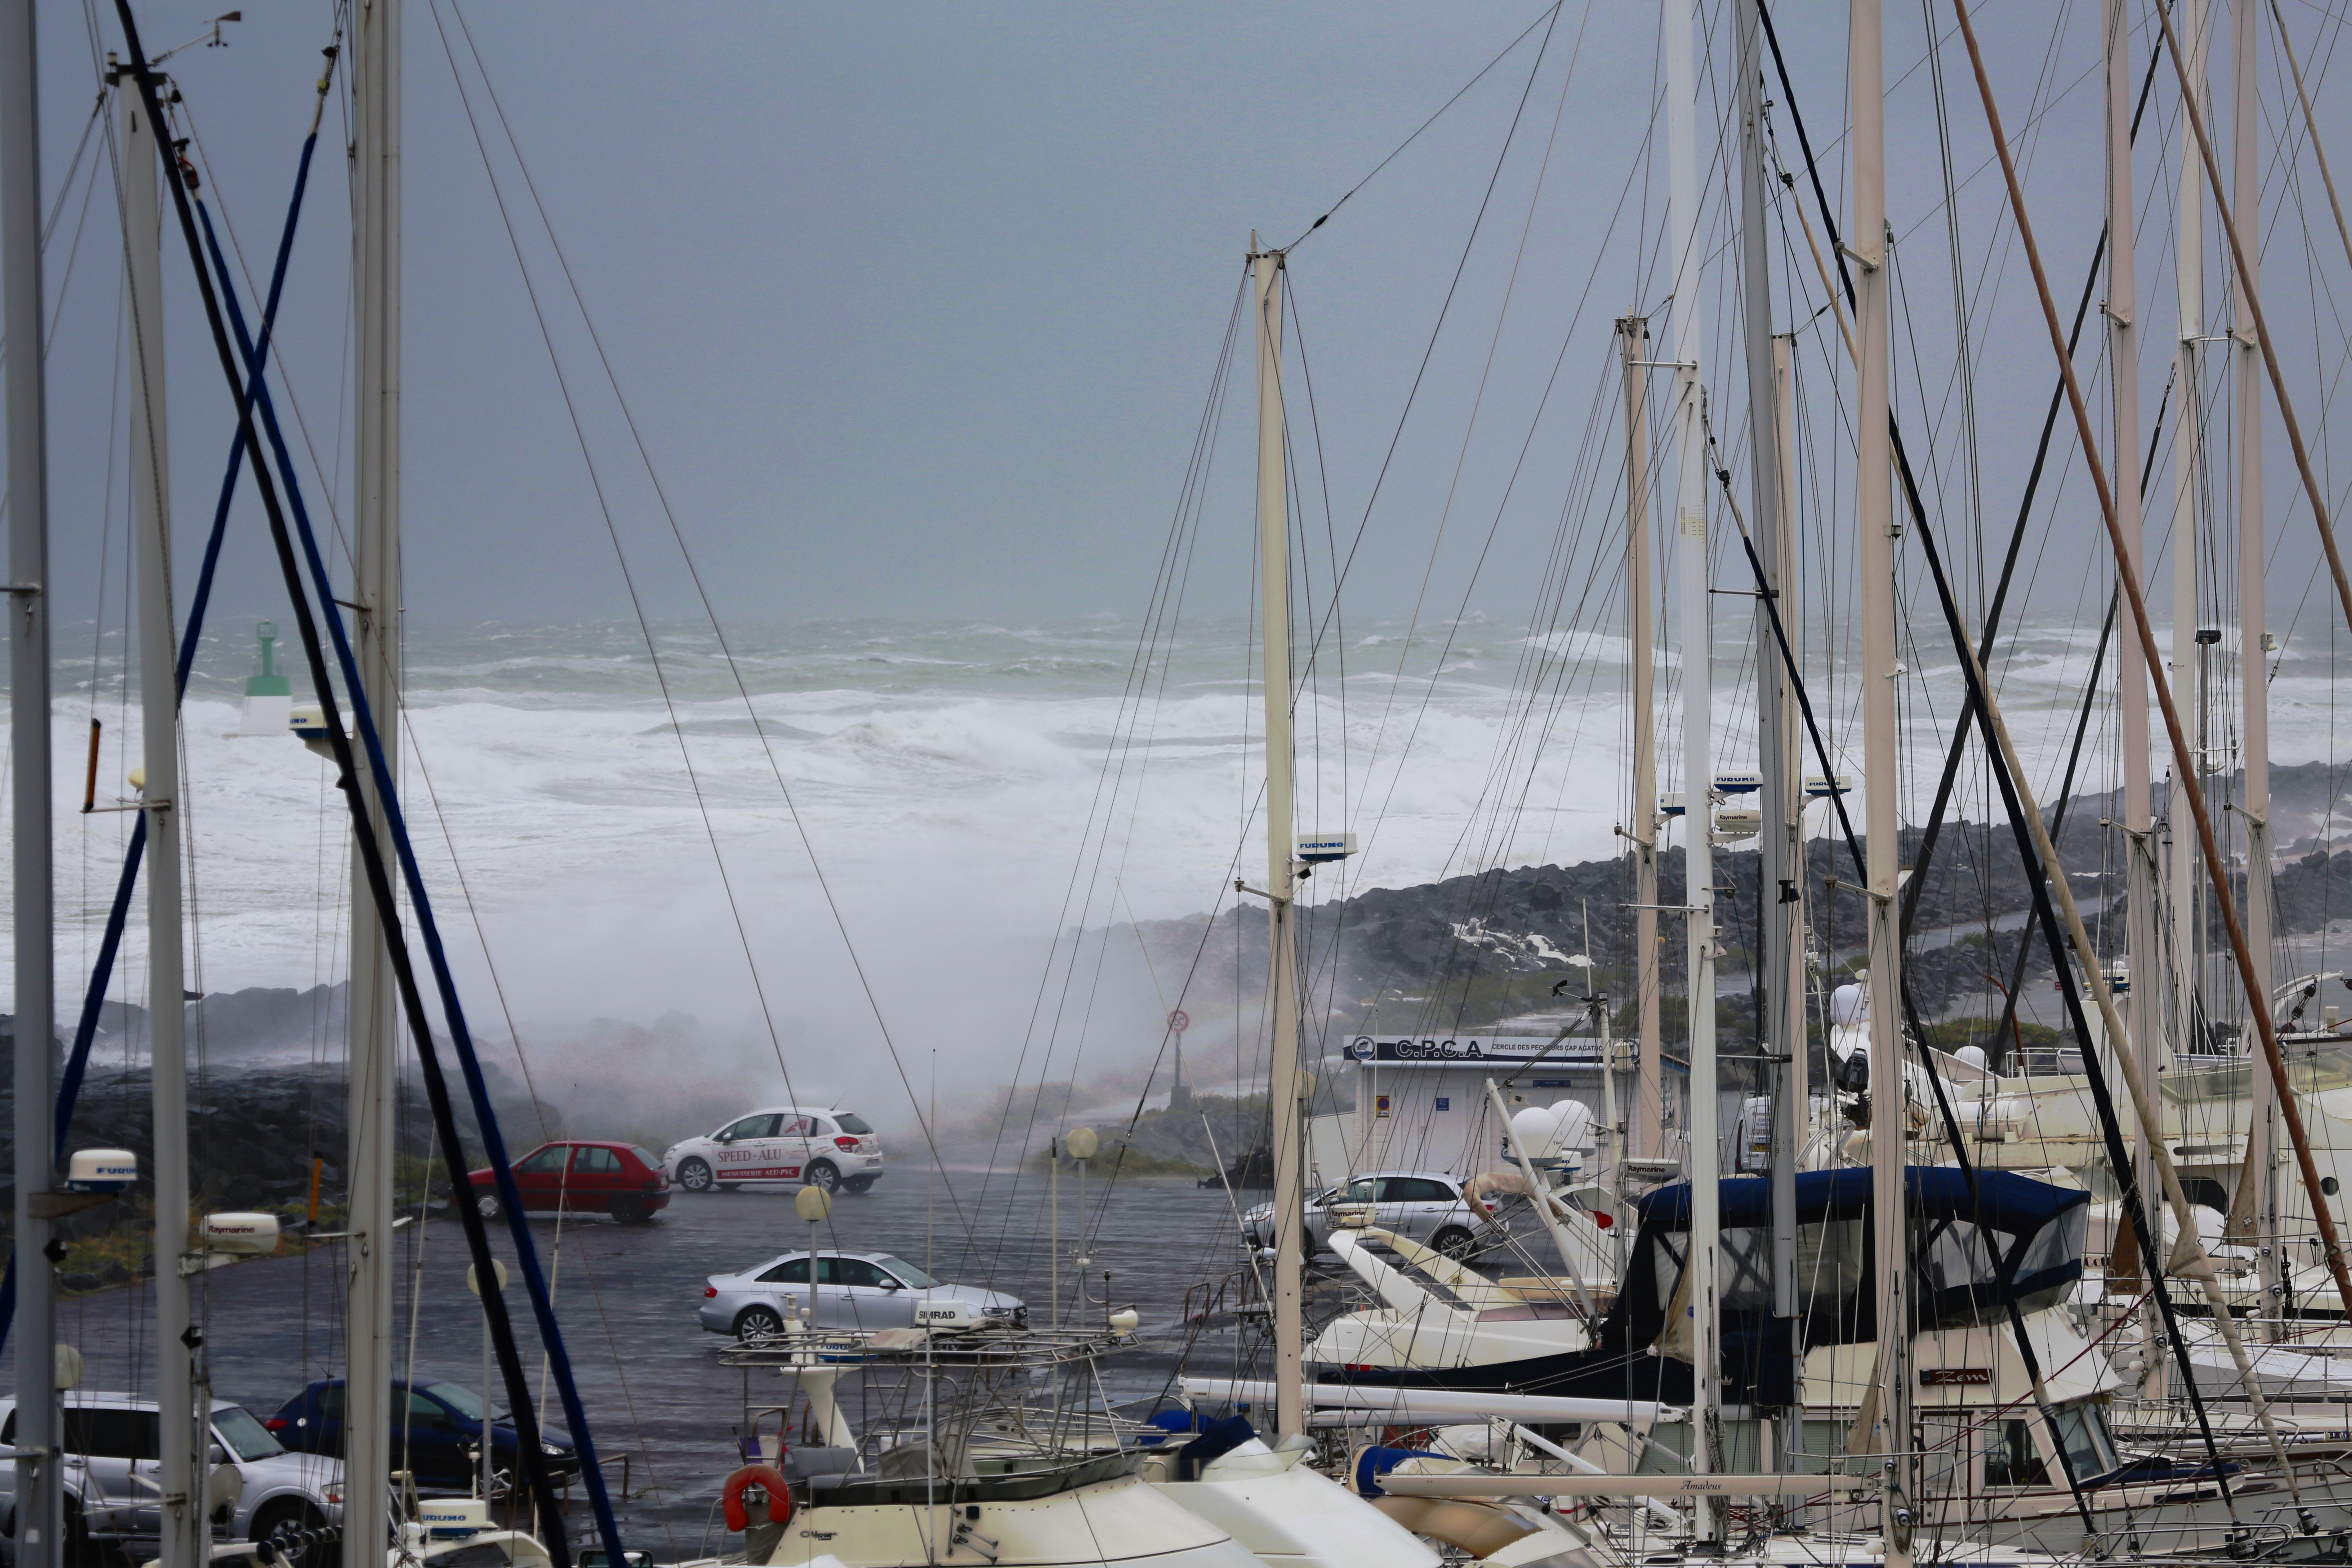
sea, dock, boat, wave, vehicle, mast, sailing, weather, storm, marina, movement, sailboat, sail, tsunami, watercraft, schooner, windjammer, scum, sailing ship